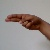
The image shows a hand gesture representing the letter 'H' in Indian Sign Language.